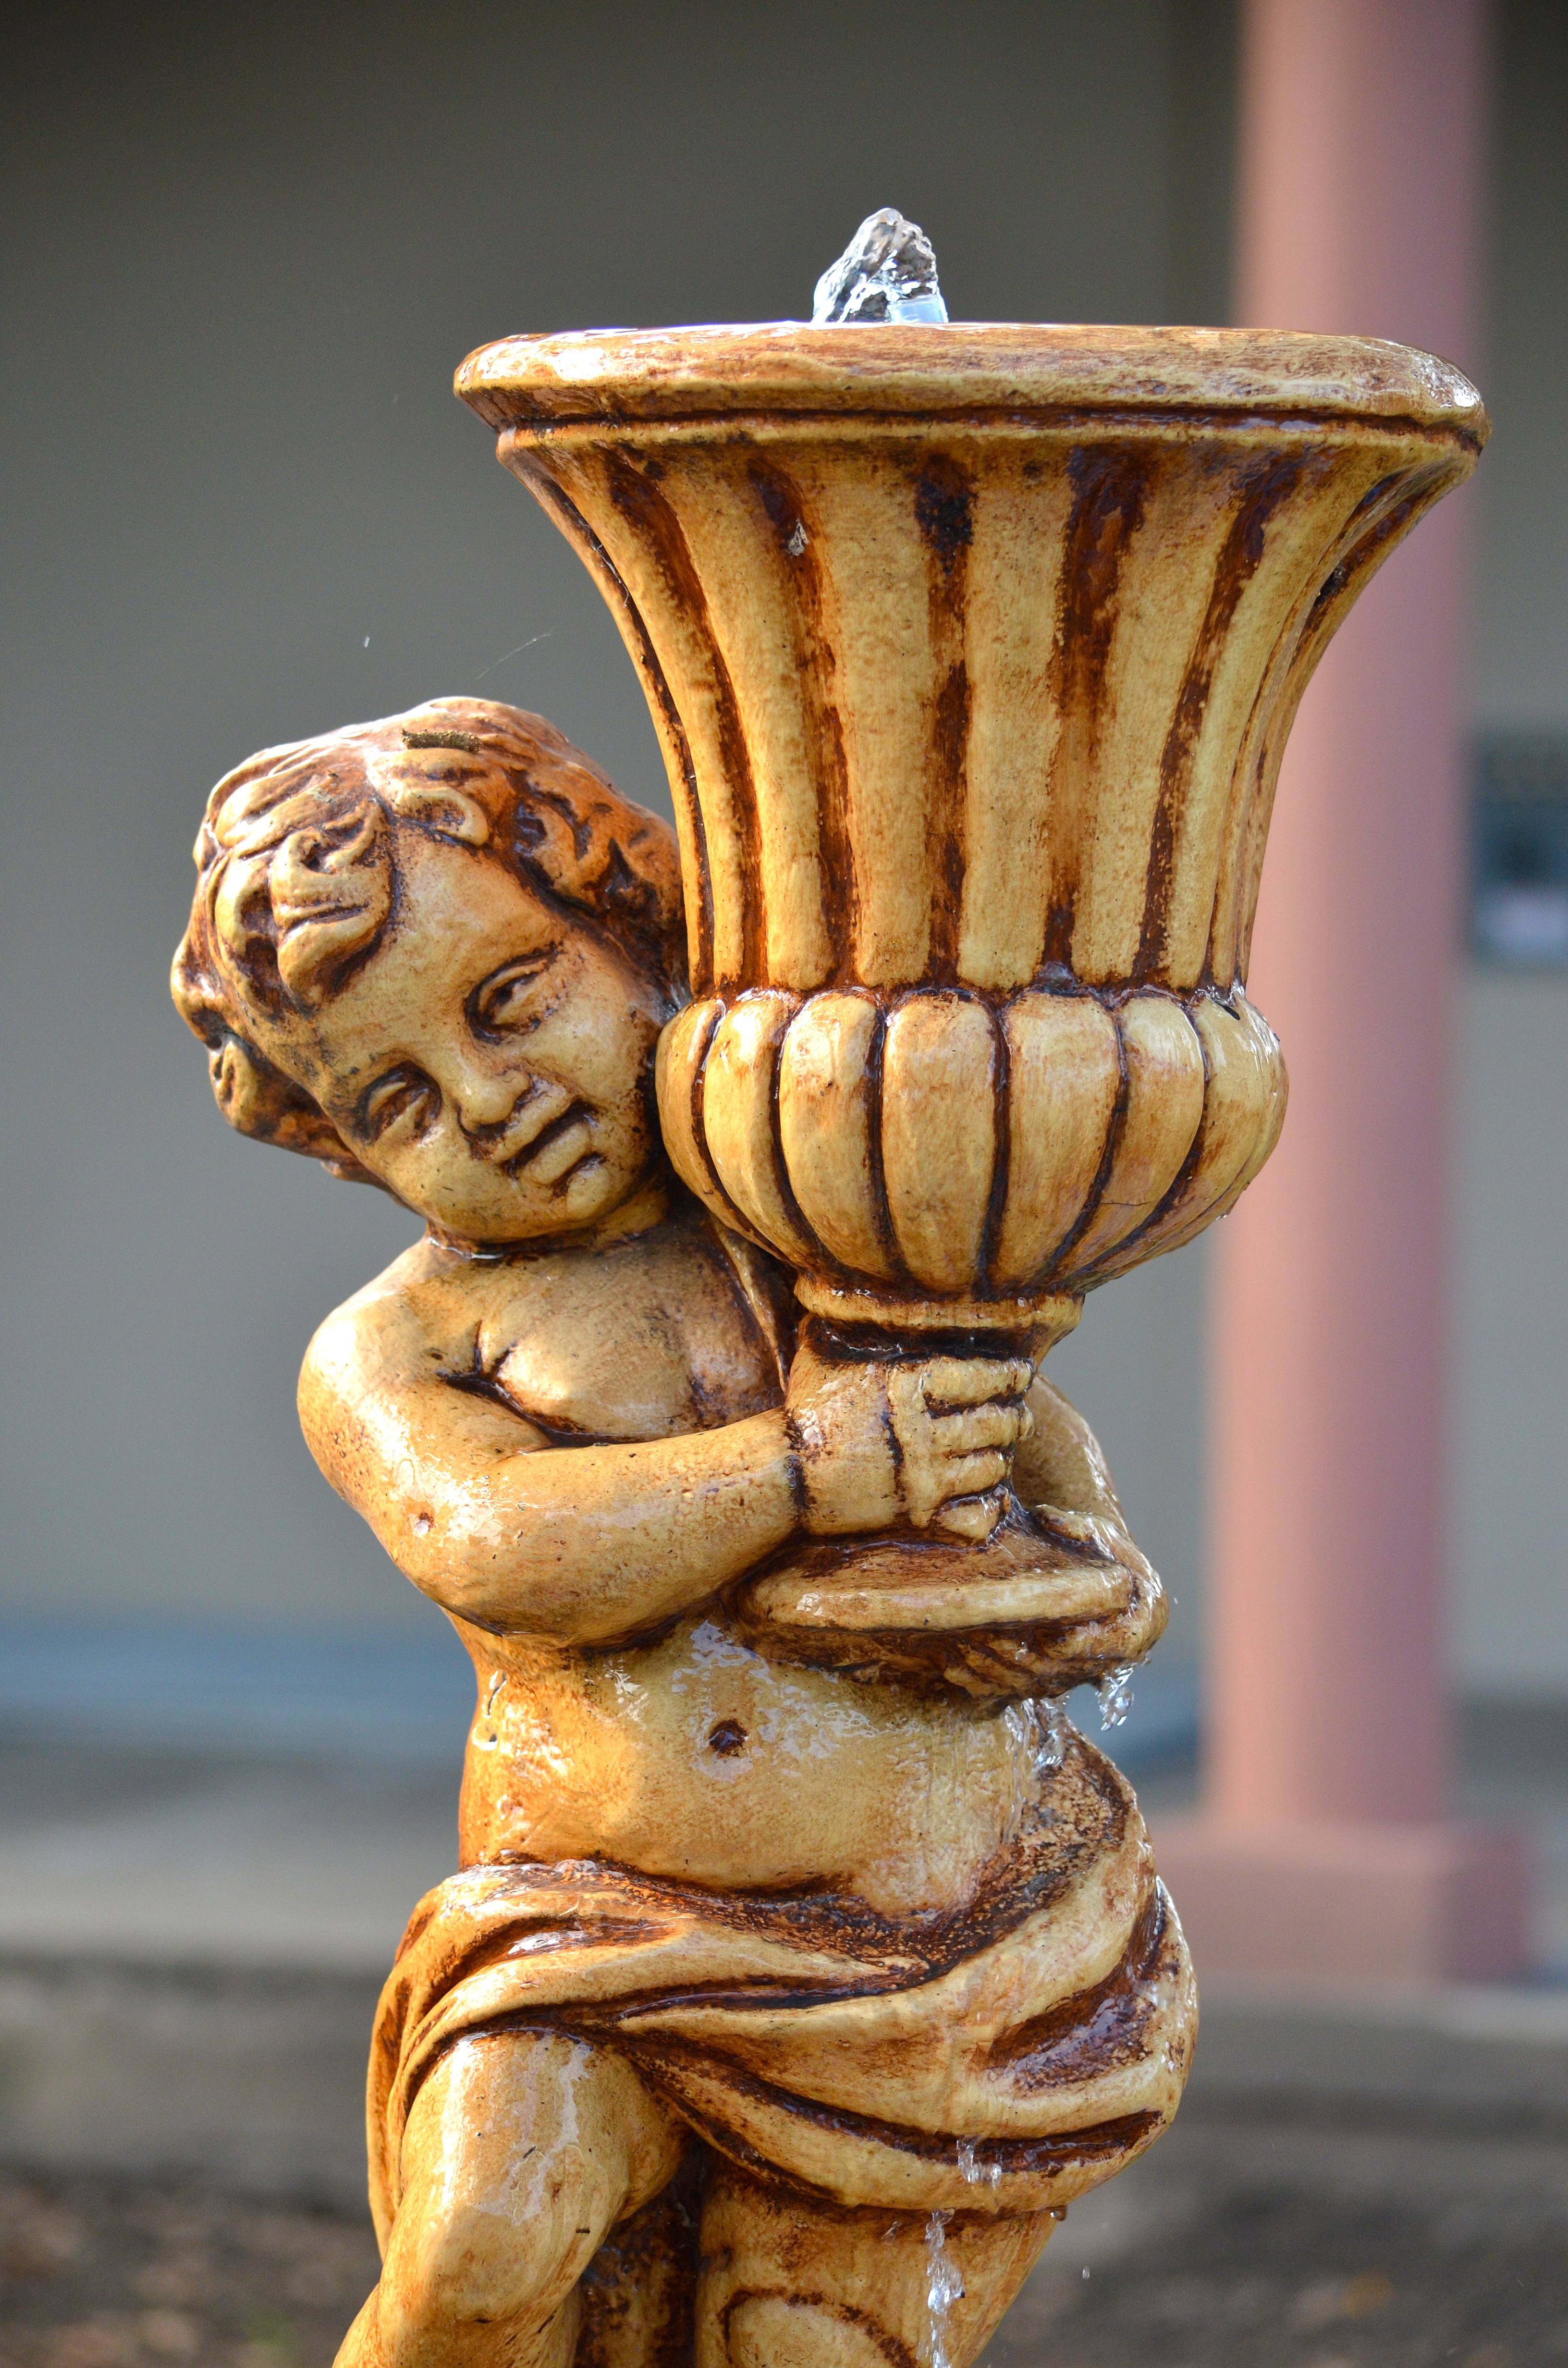
water, wood, monument, statue, orange, ceramic, lighting, sculpture, angel, art, temple, fountain, carving, ancient history